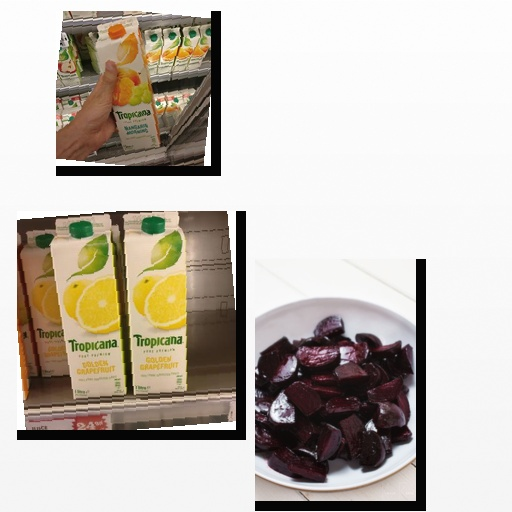
Food items: beetroot, mandarin_juice, golden_grapefruit_juice